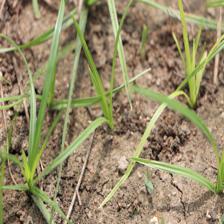
Label: Grass